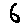
Label: 6